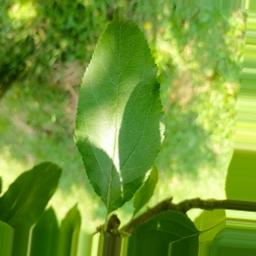
Label: Healthy